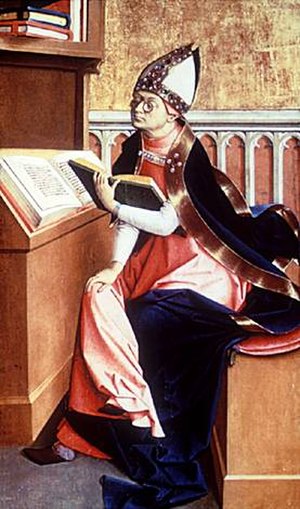
Augustin / Liv og gerning / Biskop
Biskop Augustin
Augustin af Hippo eller Aurelius Augustinus var den mest berømte teolog, kirkefader og filosof i senantikken. Hans far var hedensk og hans mor var kristen.